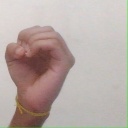
अक्षर: ऊ